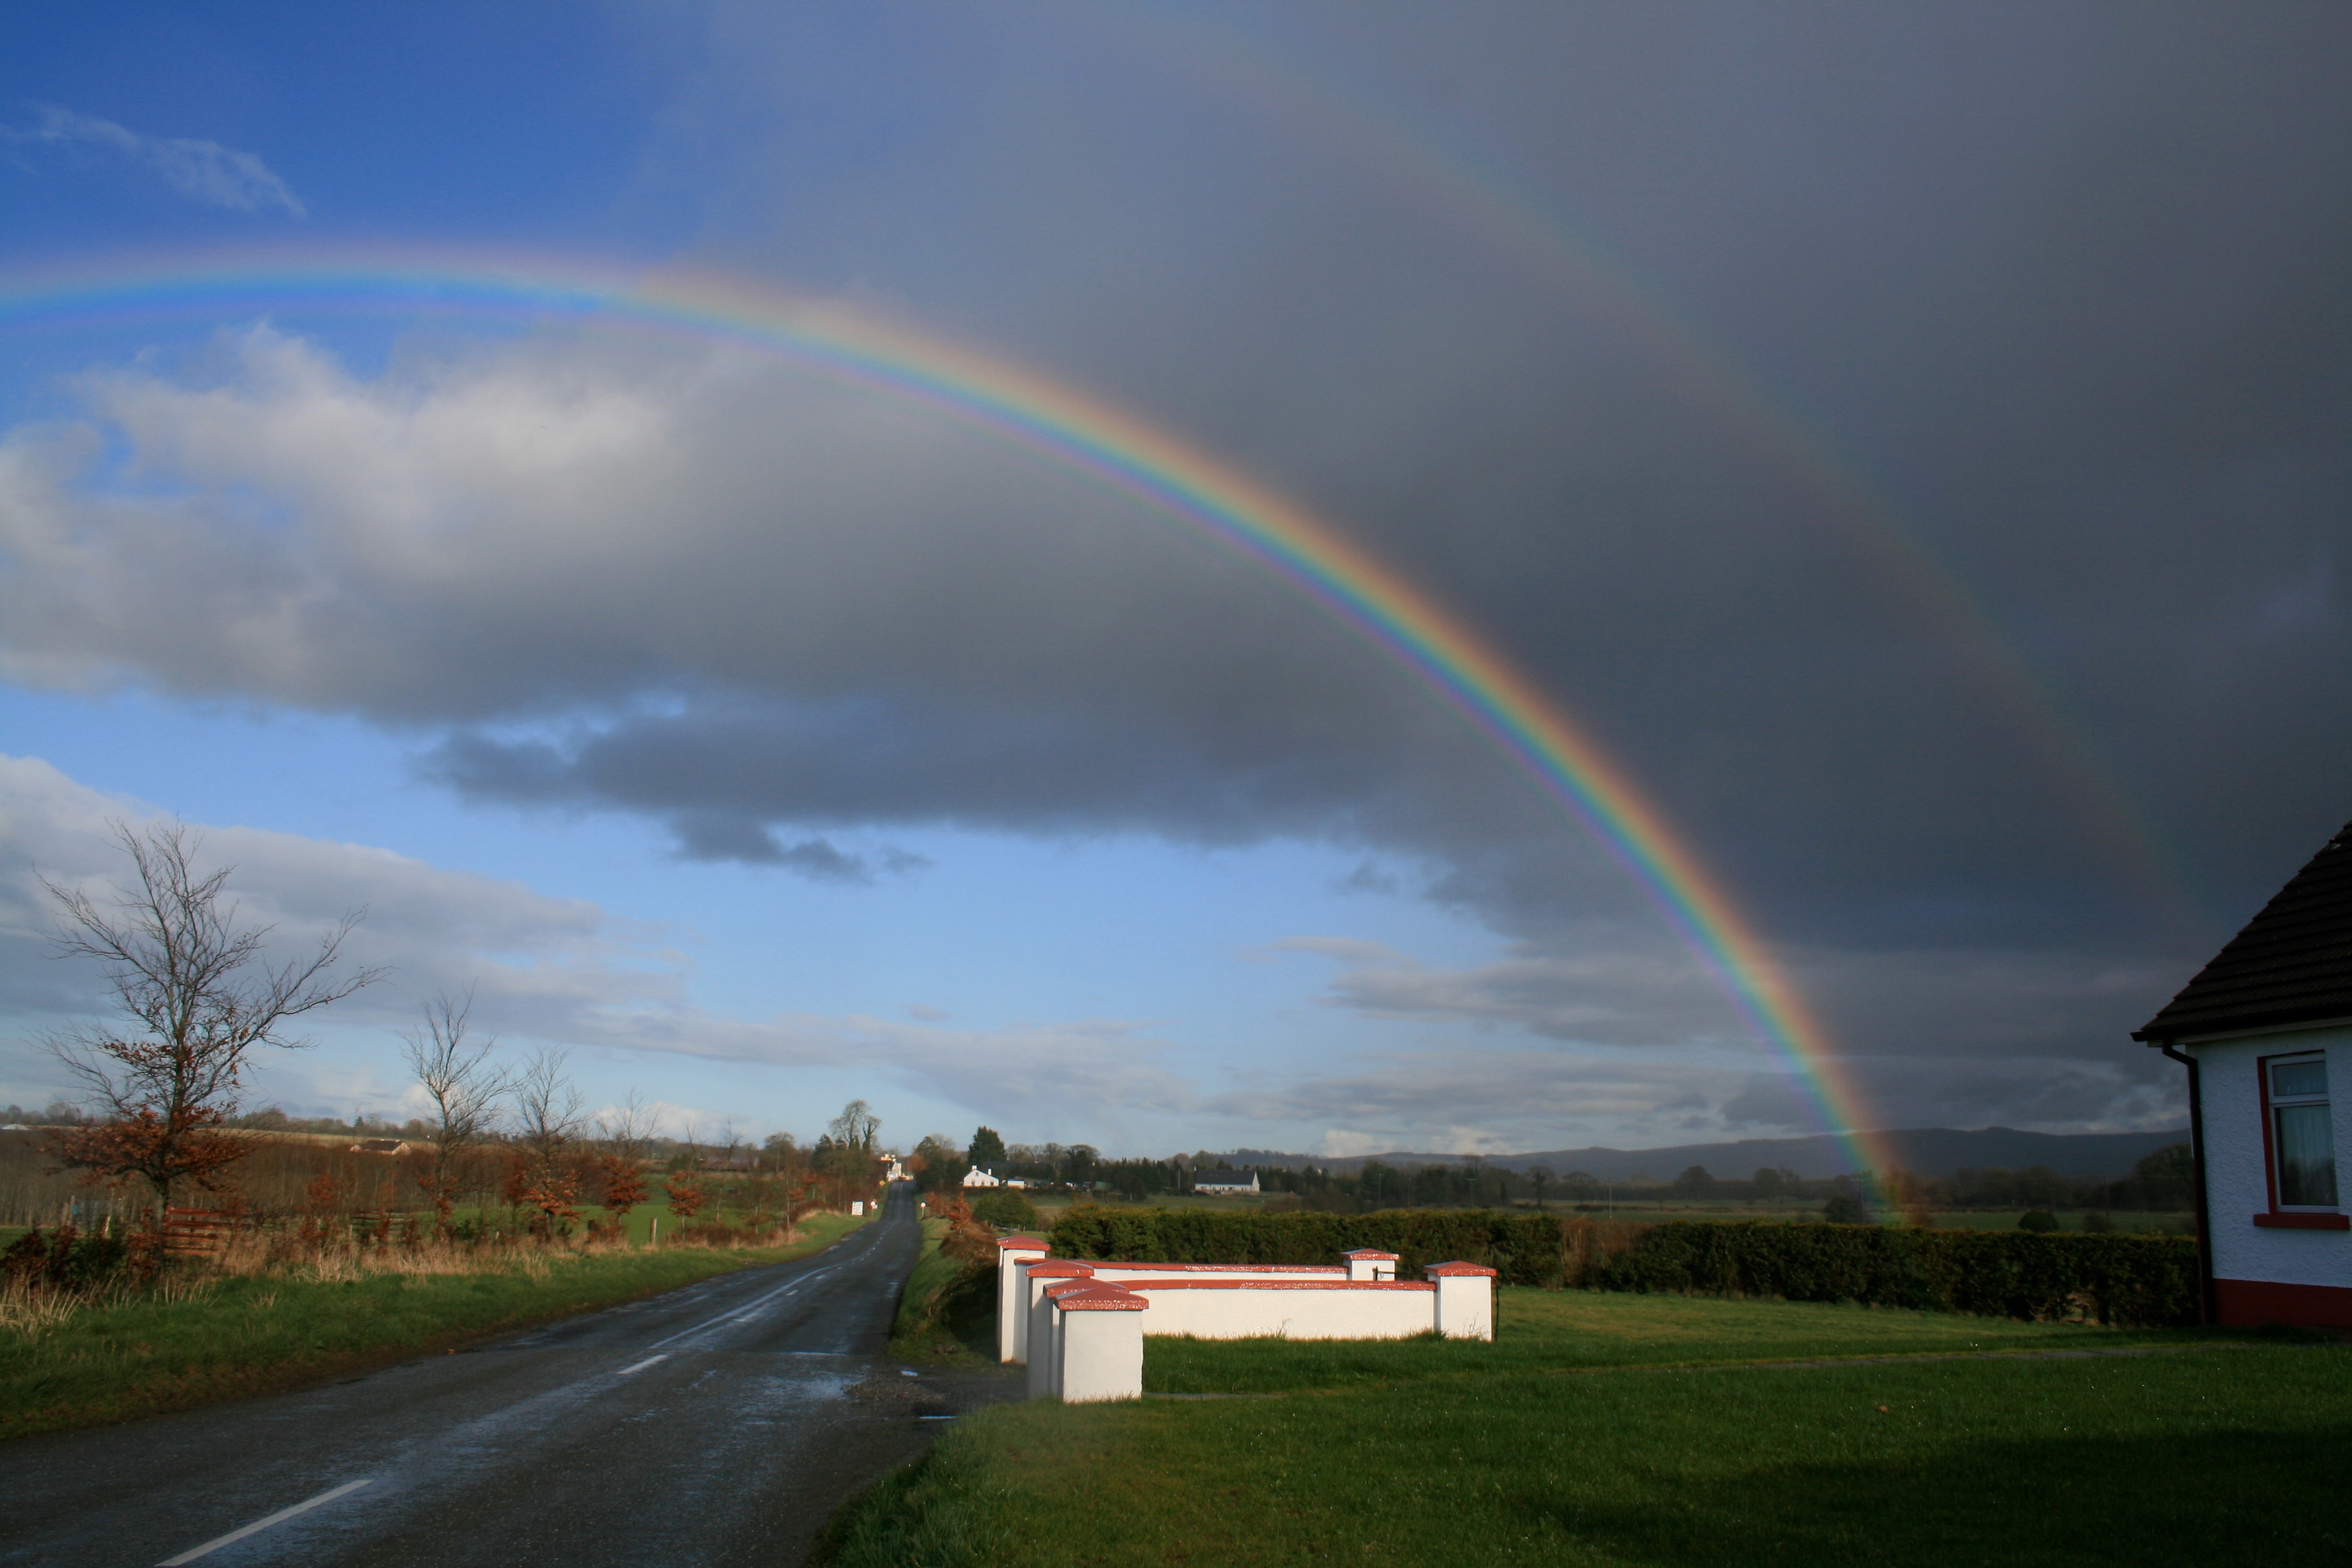
cloud, sky, atmosphere, rainbow, meteorological phenomenon, atmosphere of earth